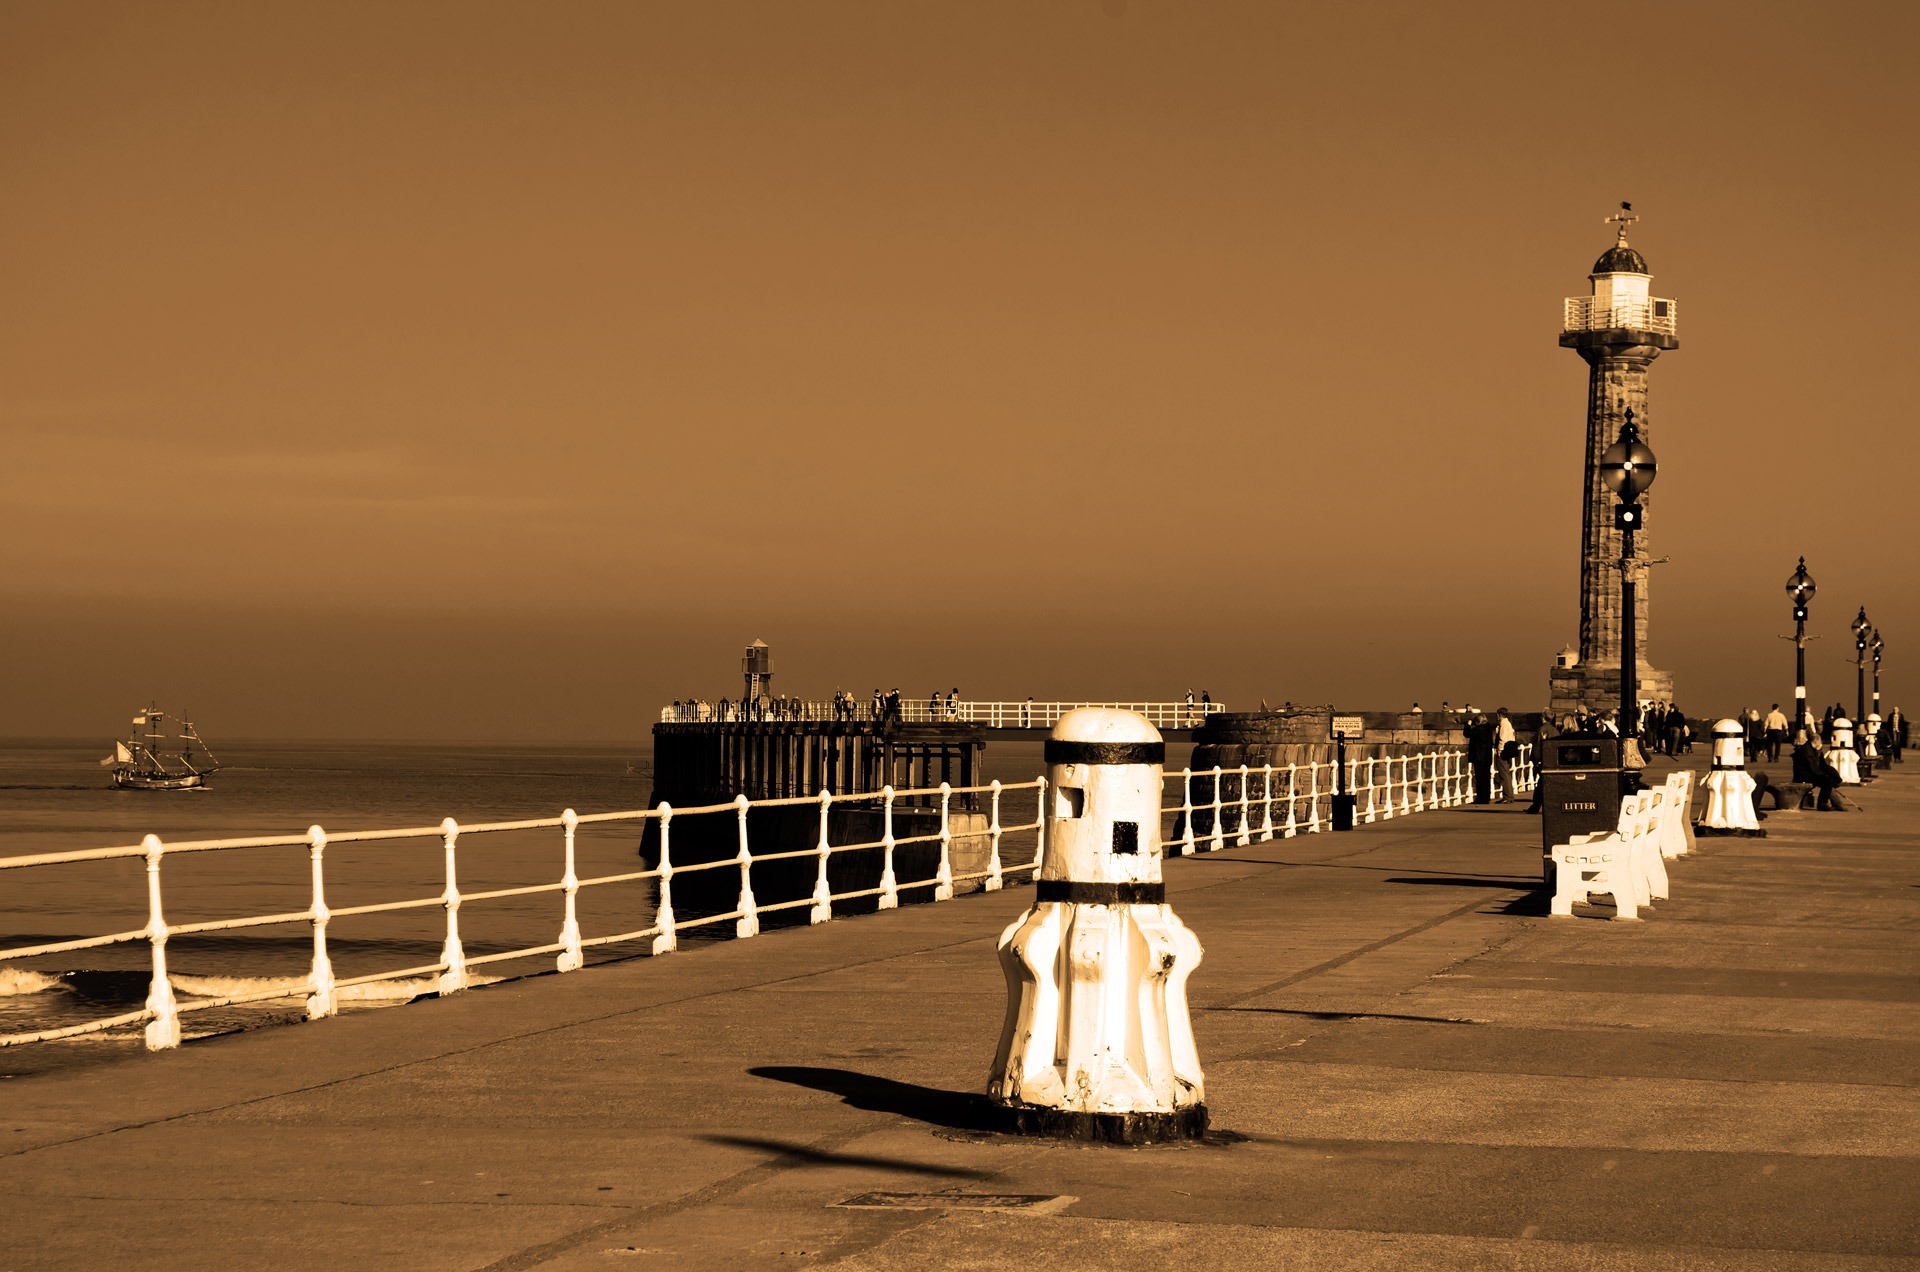
sea, coast, water, architecture, boardwalk, wood, white, night, fall, town, city, pier, walkway, evening, tower, landmark, black, tourism, trip, lighting, season, england, sepia, background, temple, holidays, history, promenade, whitby, lighthouses